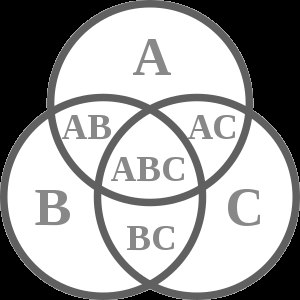
Venn-diagram
Venn-diagram
Venn-diagrammer er illustrationer som bruges i den gren af matematikken som kaldes mængdelære.